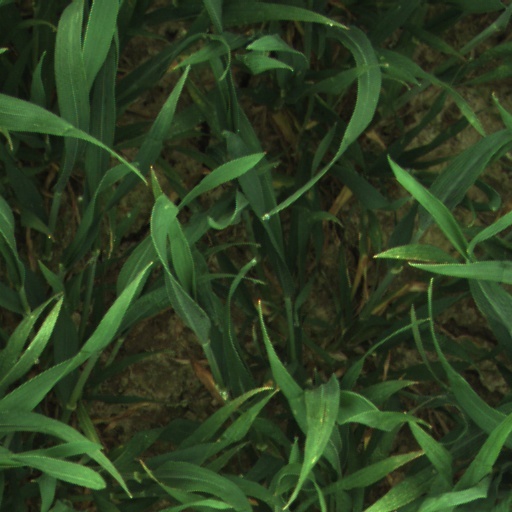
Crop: wheat